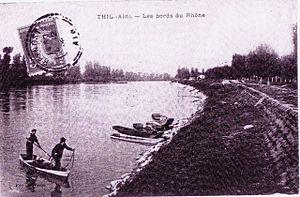
Bord du Rhône à Thil en 1900.
Thil est une commune française située dans le département de l'Ain en région Auvergne-Rhône-Alpes, à environ 20 kilomètres de Lyon. Elle fait partie de l'unité urbaine de Lyon. Ses habitants sont appelés les Thilois.